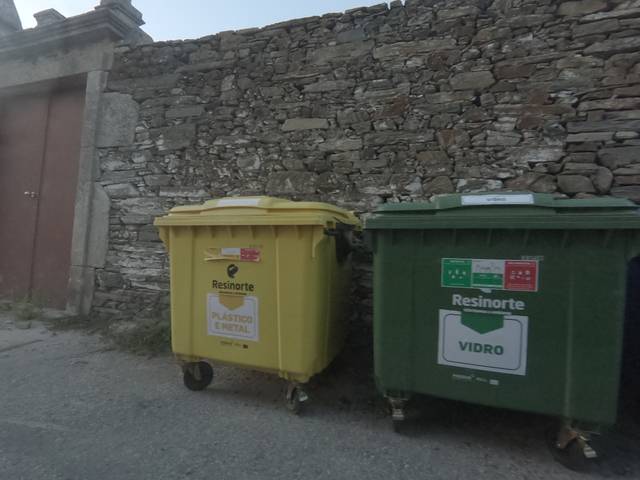
Region: Portugal
Coordinates: 41.168, -7.759